Ebenezer Peck

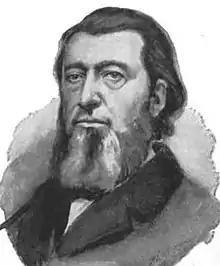
From the March 1896 edition of "McClure's Magazine"

Ebenezer Peck (May 22, 1805 – May 25, 1881) was an attorney and politician in the United States and Lower Canada and a judge of the Court of Claims.